Young and Dangerous (1996 film)

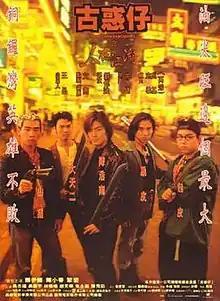
Film poster

Young and Dangerous is a 1996 Hong Kong crime film about a group of triad members, detailing their adventures and dangers in a Hong Kong Triad society. Directed by the film's cinematographer Andrew Lau, the film features a large ensemble cast, which includes Ekin Cheng, Jordan Chan, Gigi Lai, Jason Chu, Jerry Lamb, Michael Tse, Francis Ng and Simon Yam.